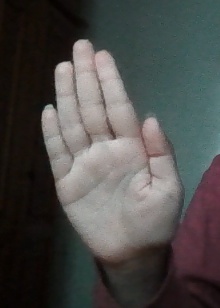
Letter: seen